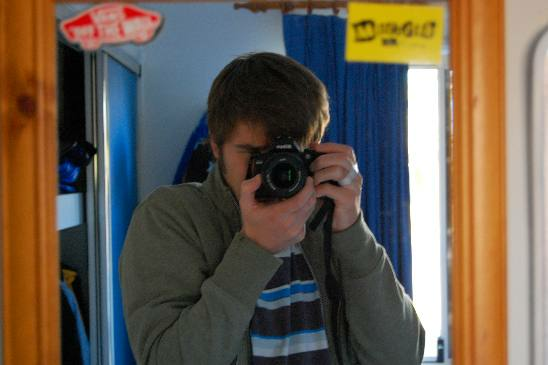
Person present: Yes